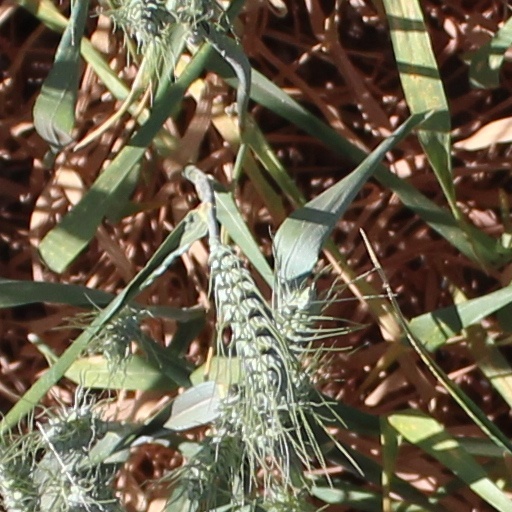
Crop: wheat